Khalil Dabbagh

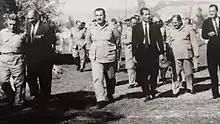
Iraq army senior Generals in 1960s at Gizlani military base in Mosul-Iraq, second from right, Khalil Dabbagh, Saeed Alshiekh, Abduljabar Shenshal, Abdul Razaq al-Saied Mahmood, Saeed Hammo, in the back also Kanaan Naif al-Malah and Saeed Salah Katan.

The first participation of Khalil Jassim in combat was at the Anglo-Iraqi War when the coup of 1941 Iraqi coup d'état took place and followed by British air raids and attacks on the Iraqi army position near Habbaniya RAF Habbaniya. He rescued his unit from dying from thirst after they lost their directions in the Iraqi desert near Fallujah after the heavy air raids. He ran for a very long distance alone and reached to some Bedouins and asked them for help and water to rescue his unit which they complied and sent with him a couple of horses and camels with water.